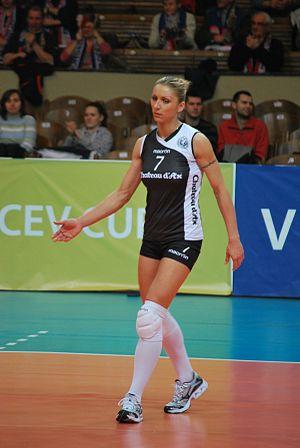
Valdonė Petrauskaitė est une joueuse lituanienne de volley-ball née le 23 août 1984 à Kaunas. Elle mesure 1,81 m et joue au poste de réceptionneuse-attaquante.